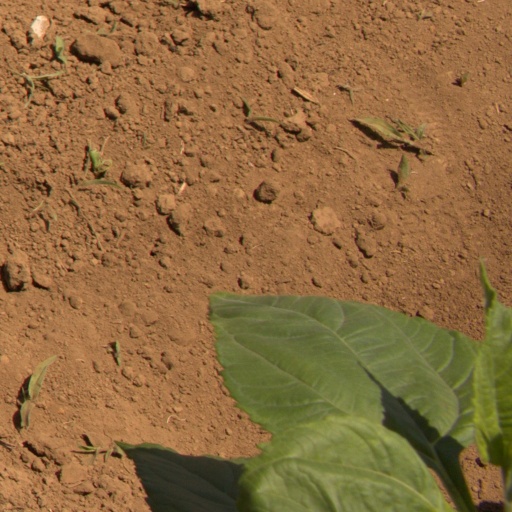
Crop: Jerusalem artichoke